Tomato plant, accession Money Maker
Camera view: bottom (45 deg); turntable rotation: 90 degrees
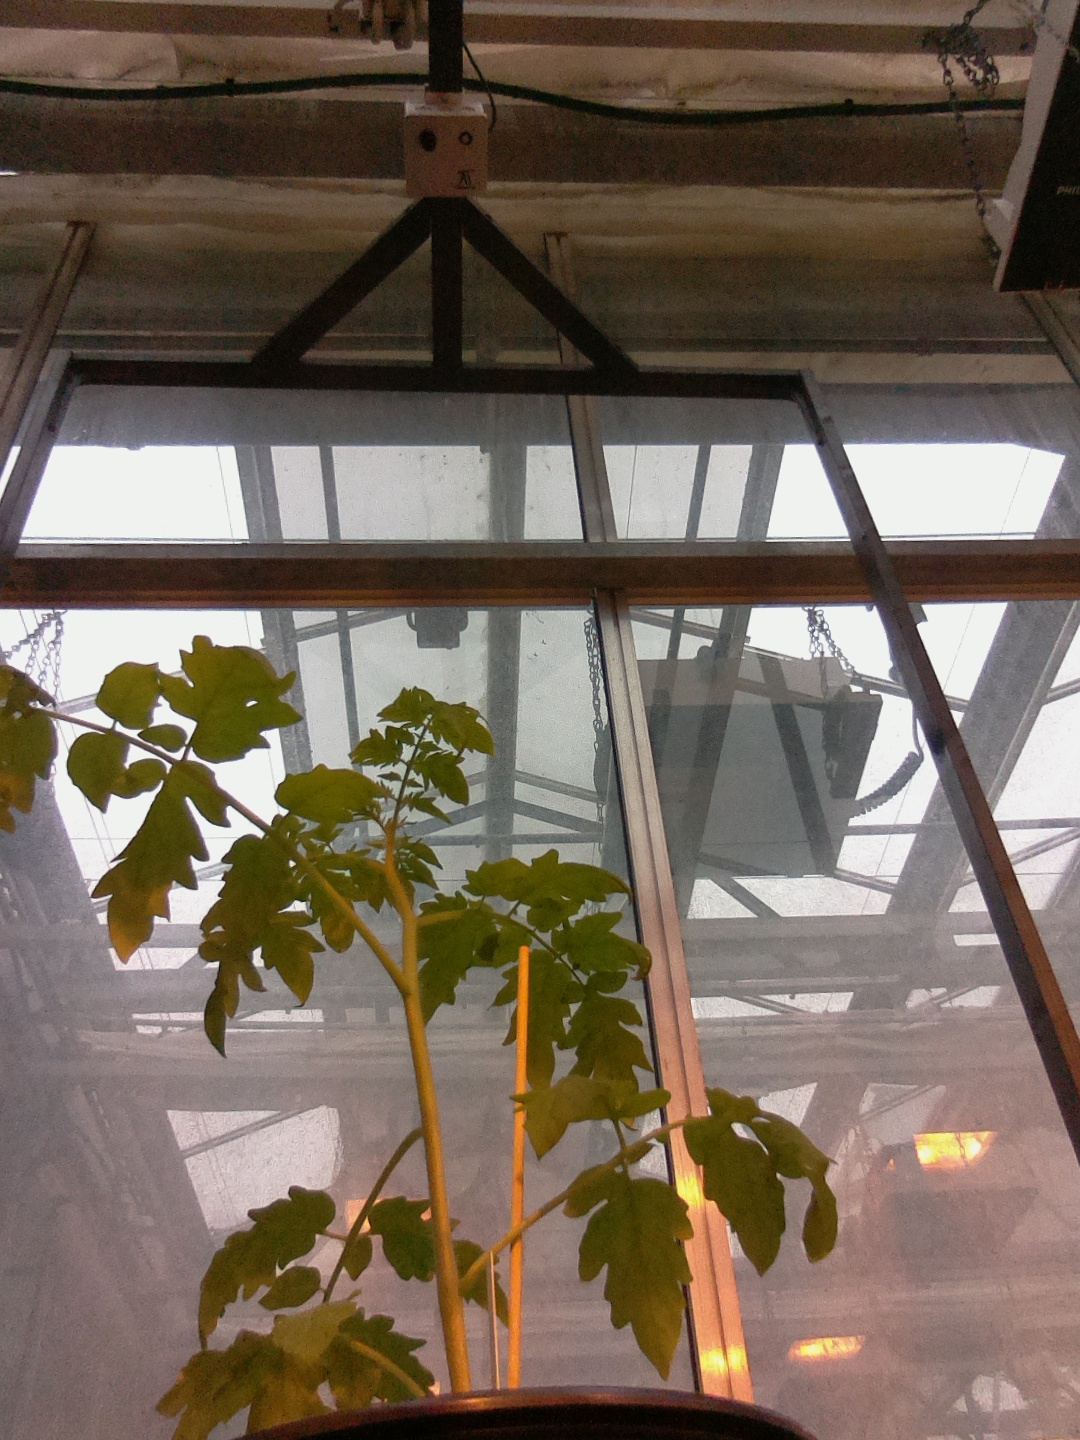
BBCH growth stage 14: 8 of true leaves visible